Mielec

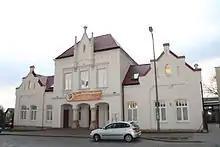
Music school

In 1853, the county town of Mielec governed an area in which there were 106 settlements and 91 castral municipalities. In 1892, on Kosciuszko Street a new City Council building and police barracks were built. The development of the county town was interrupted by a huge fire, which destroyed three quarters of the city. This catastrophe caused the city to apply for a state loan of 12 crowns, the receipt of which led to the rapid development of the city. By the beginning of the twentieth century, the market place in Mielec was surrounded by brick houses, and in 1902, a courthouse was built. In 1912, a gymnasium (or academic high school) and the office of County Council were established and buildings constructed to house them.